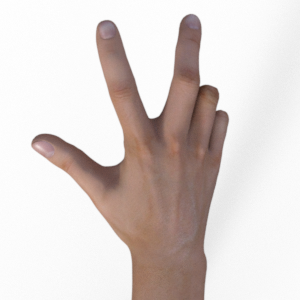
Label: scissors